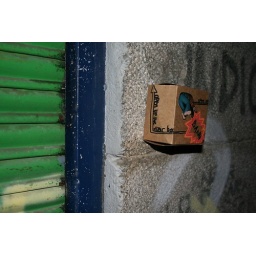
a magic box with a beso note in it for a lucky person to take home.